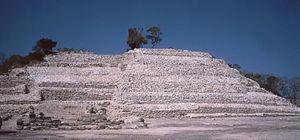
L’île de Jaina est une petite île calcaire du golfe de la péninsule du Yucatán qui se situe dans l'actuel État mexicain de Campeche à environ 40 km au nord-est de la ville de Campeche et à 15 km au sud de l'île de Piedras.
Cette liste des sites mayas est une liste alphabétique répertoriant un nombre significatif de sites archéologiques associés à la civilisation maya de la Mésoamérique.